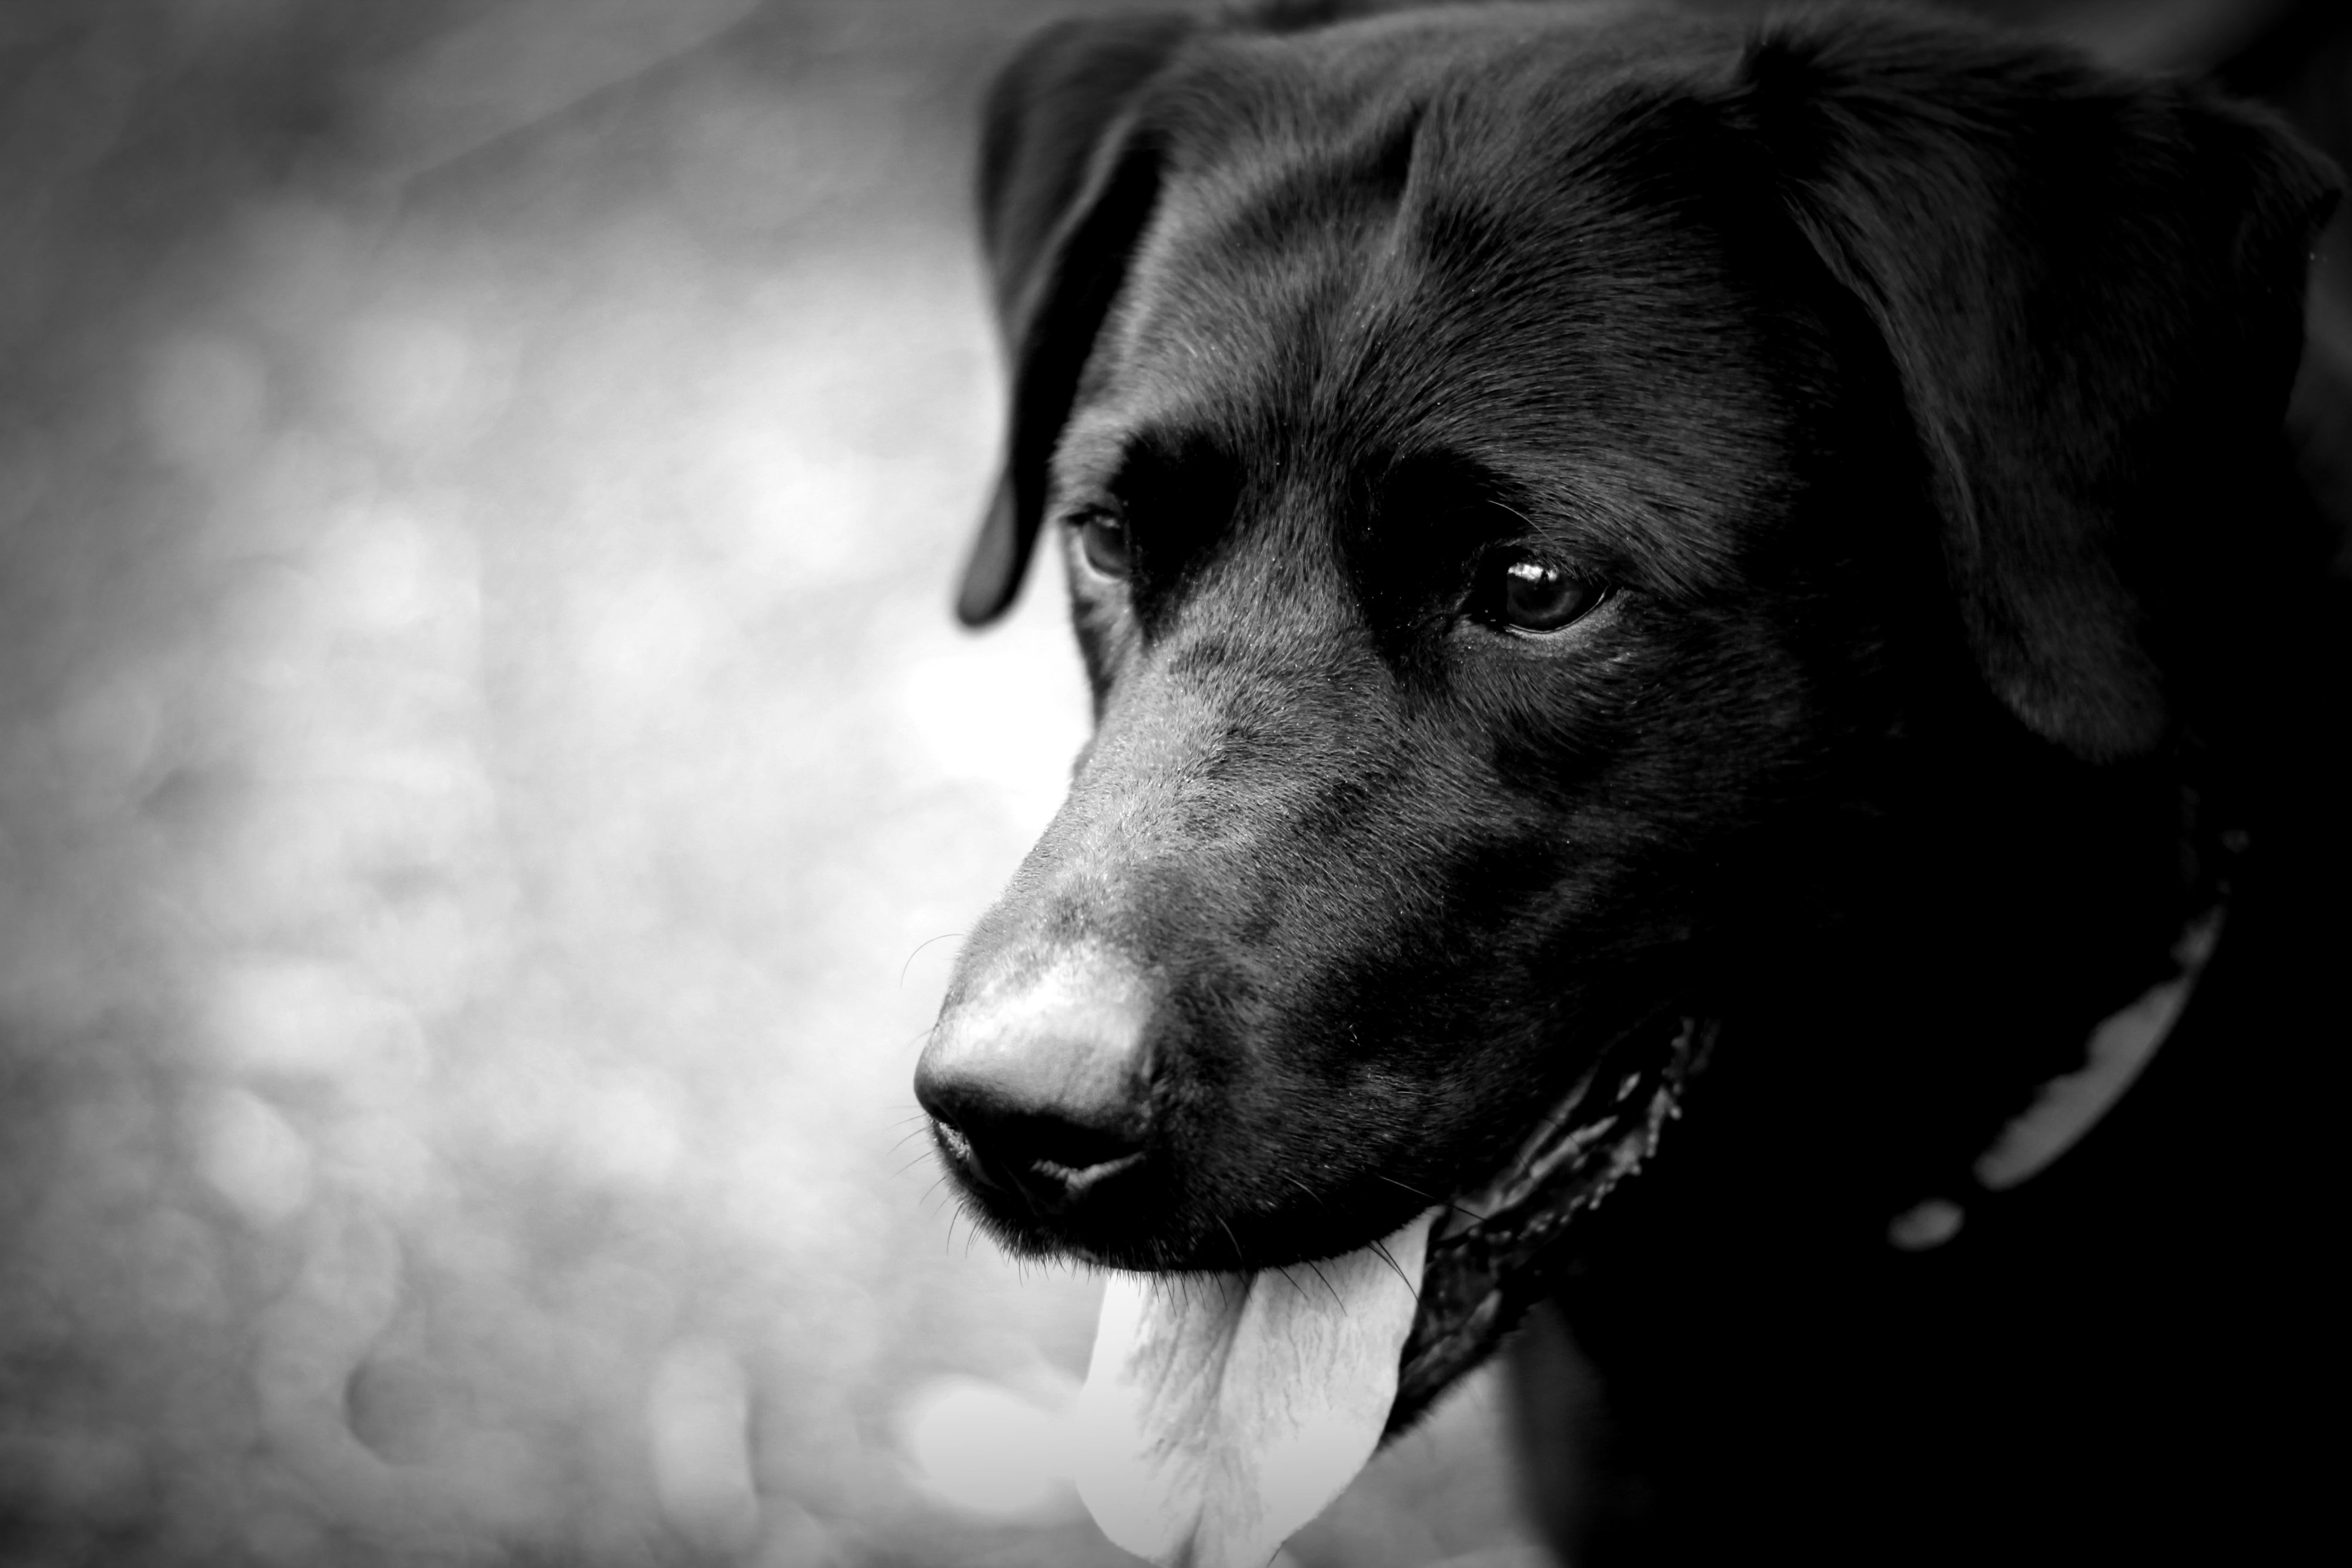
outdoor, black and white, white, puppy, dog, animal, cute, canine, looking, pet, portrait, mammal, darkness, black, monochrome, friend, face, head, vertebrate, labrador retriever, adorable, labrador, retriever, breed, doggy, purebred, monochrome photography, dog like mammal